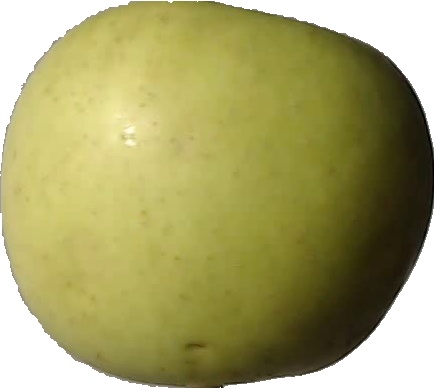
Label: apple_golden_3